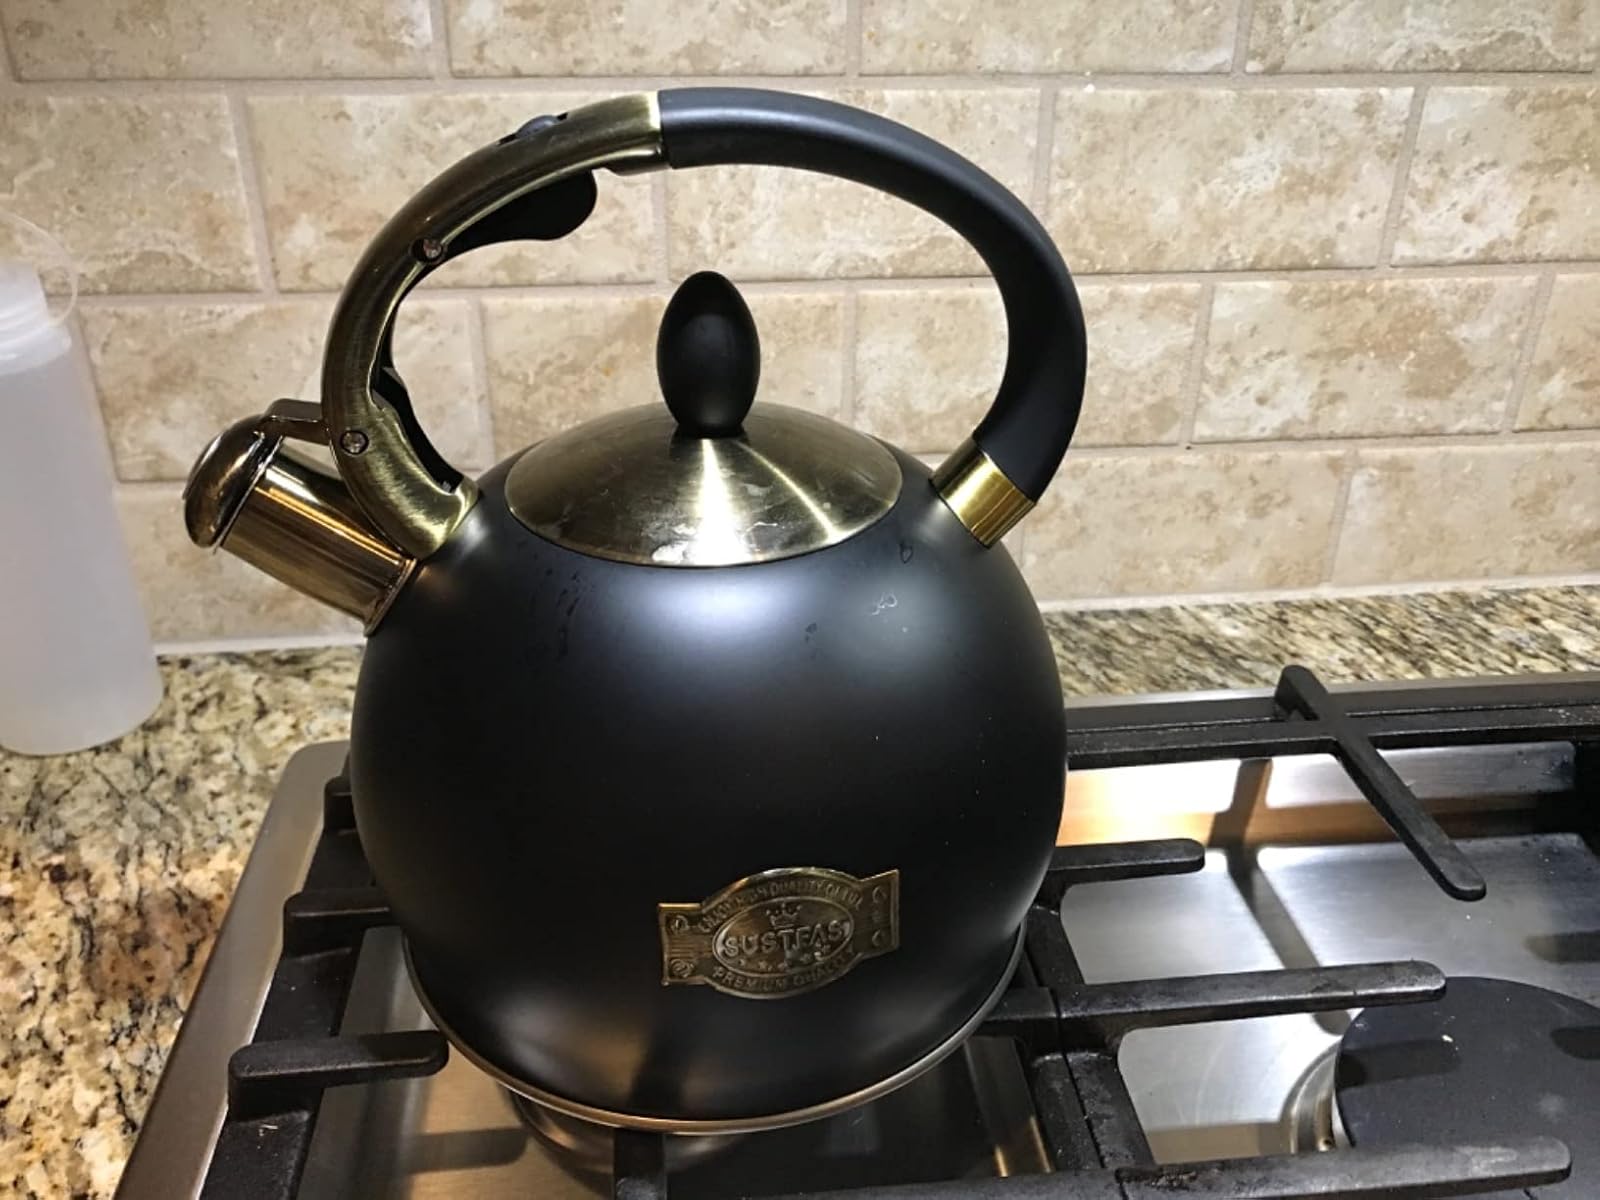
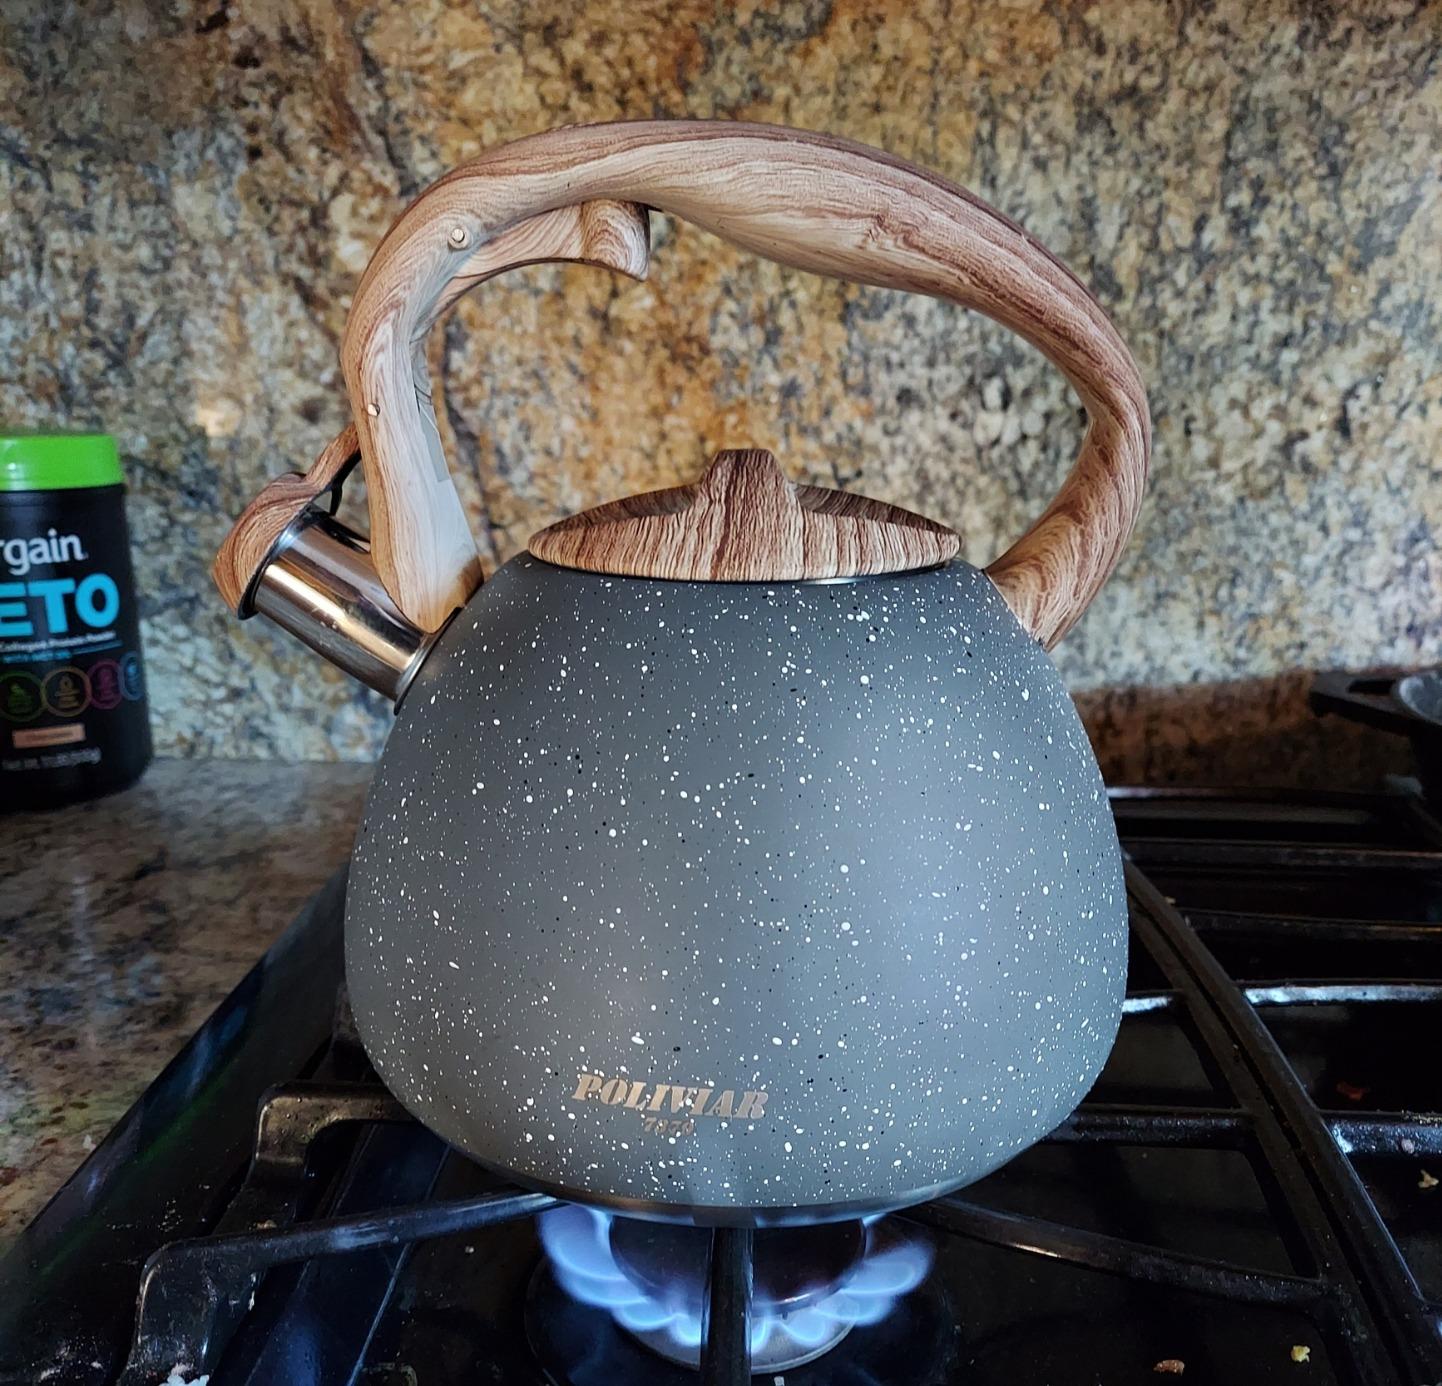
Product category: items_kettle
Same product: no